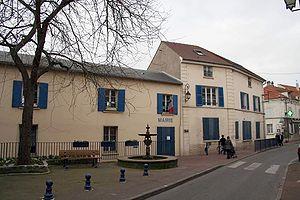
Carrières-sur-Seine est une commune du département des Yvelines, dans la région Île-de-France, située à sept kilomètres environ à l'est de Saint-Germain-en-Laye et limitrophe de Chatou.